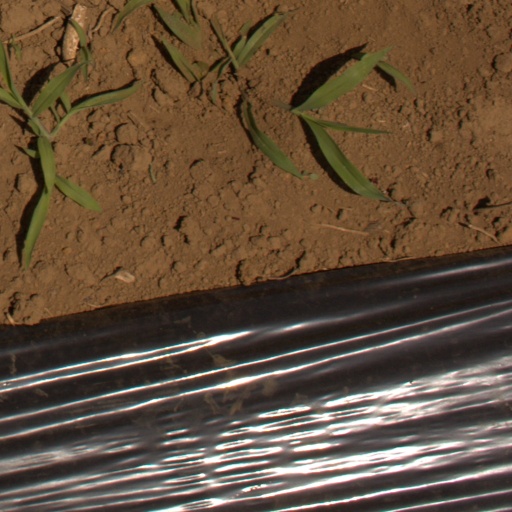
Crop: Jerusalem artichoke